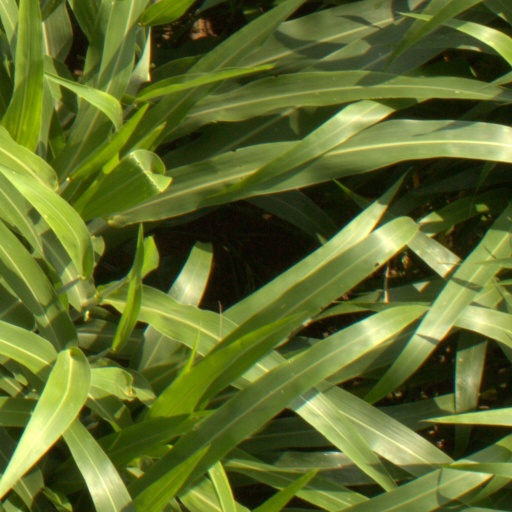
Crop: sorghum